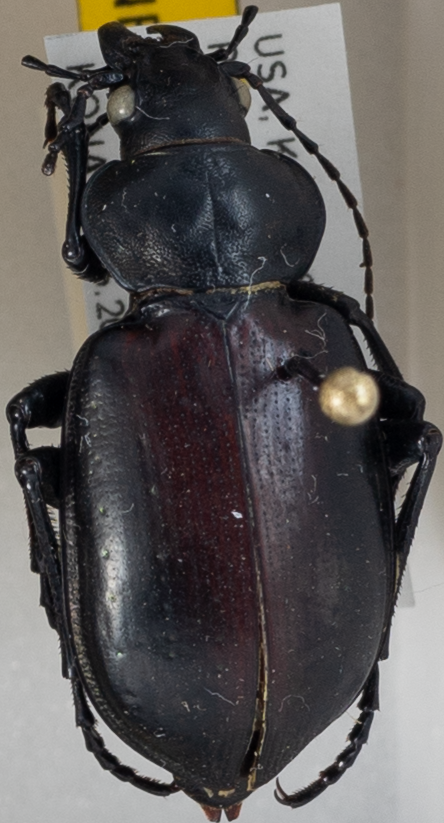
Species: Calosoma affine
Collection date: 2022-09-14
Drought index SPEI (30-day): -0.408
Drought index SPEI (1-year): -0.54
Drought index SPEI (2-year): -0.39